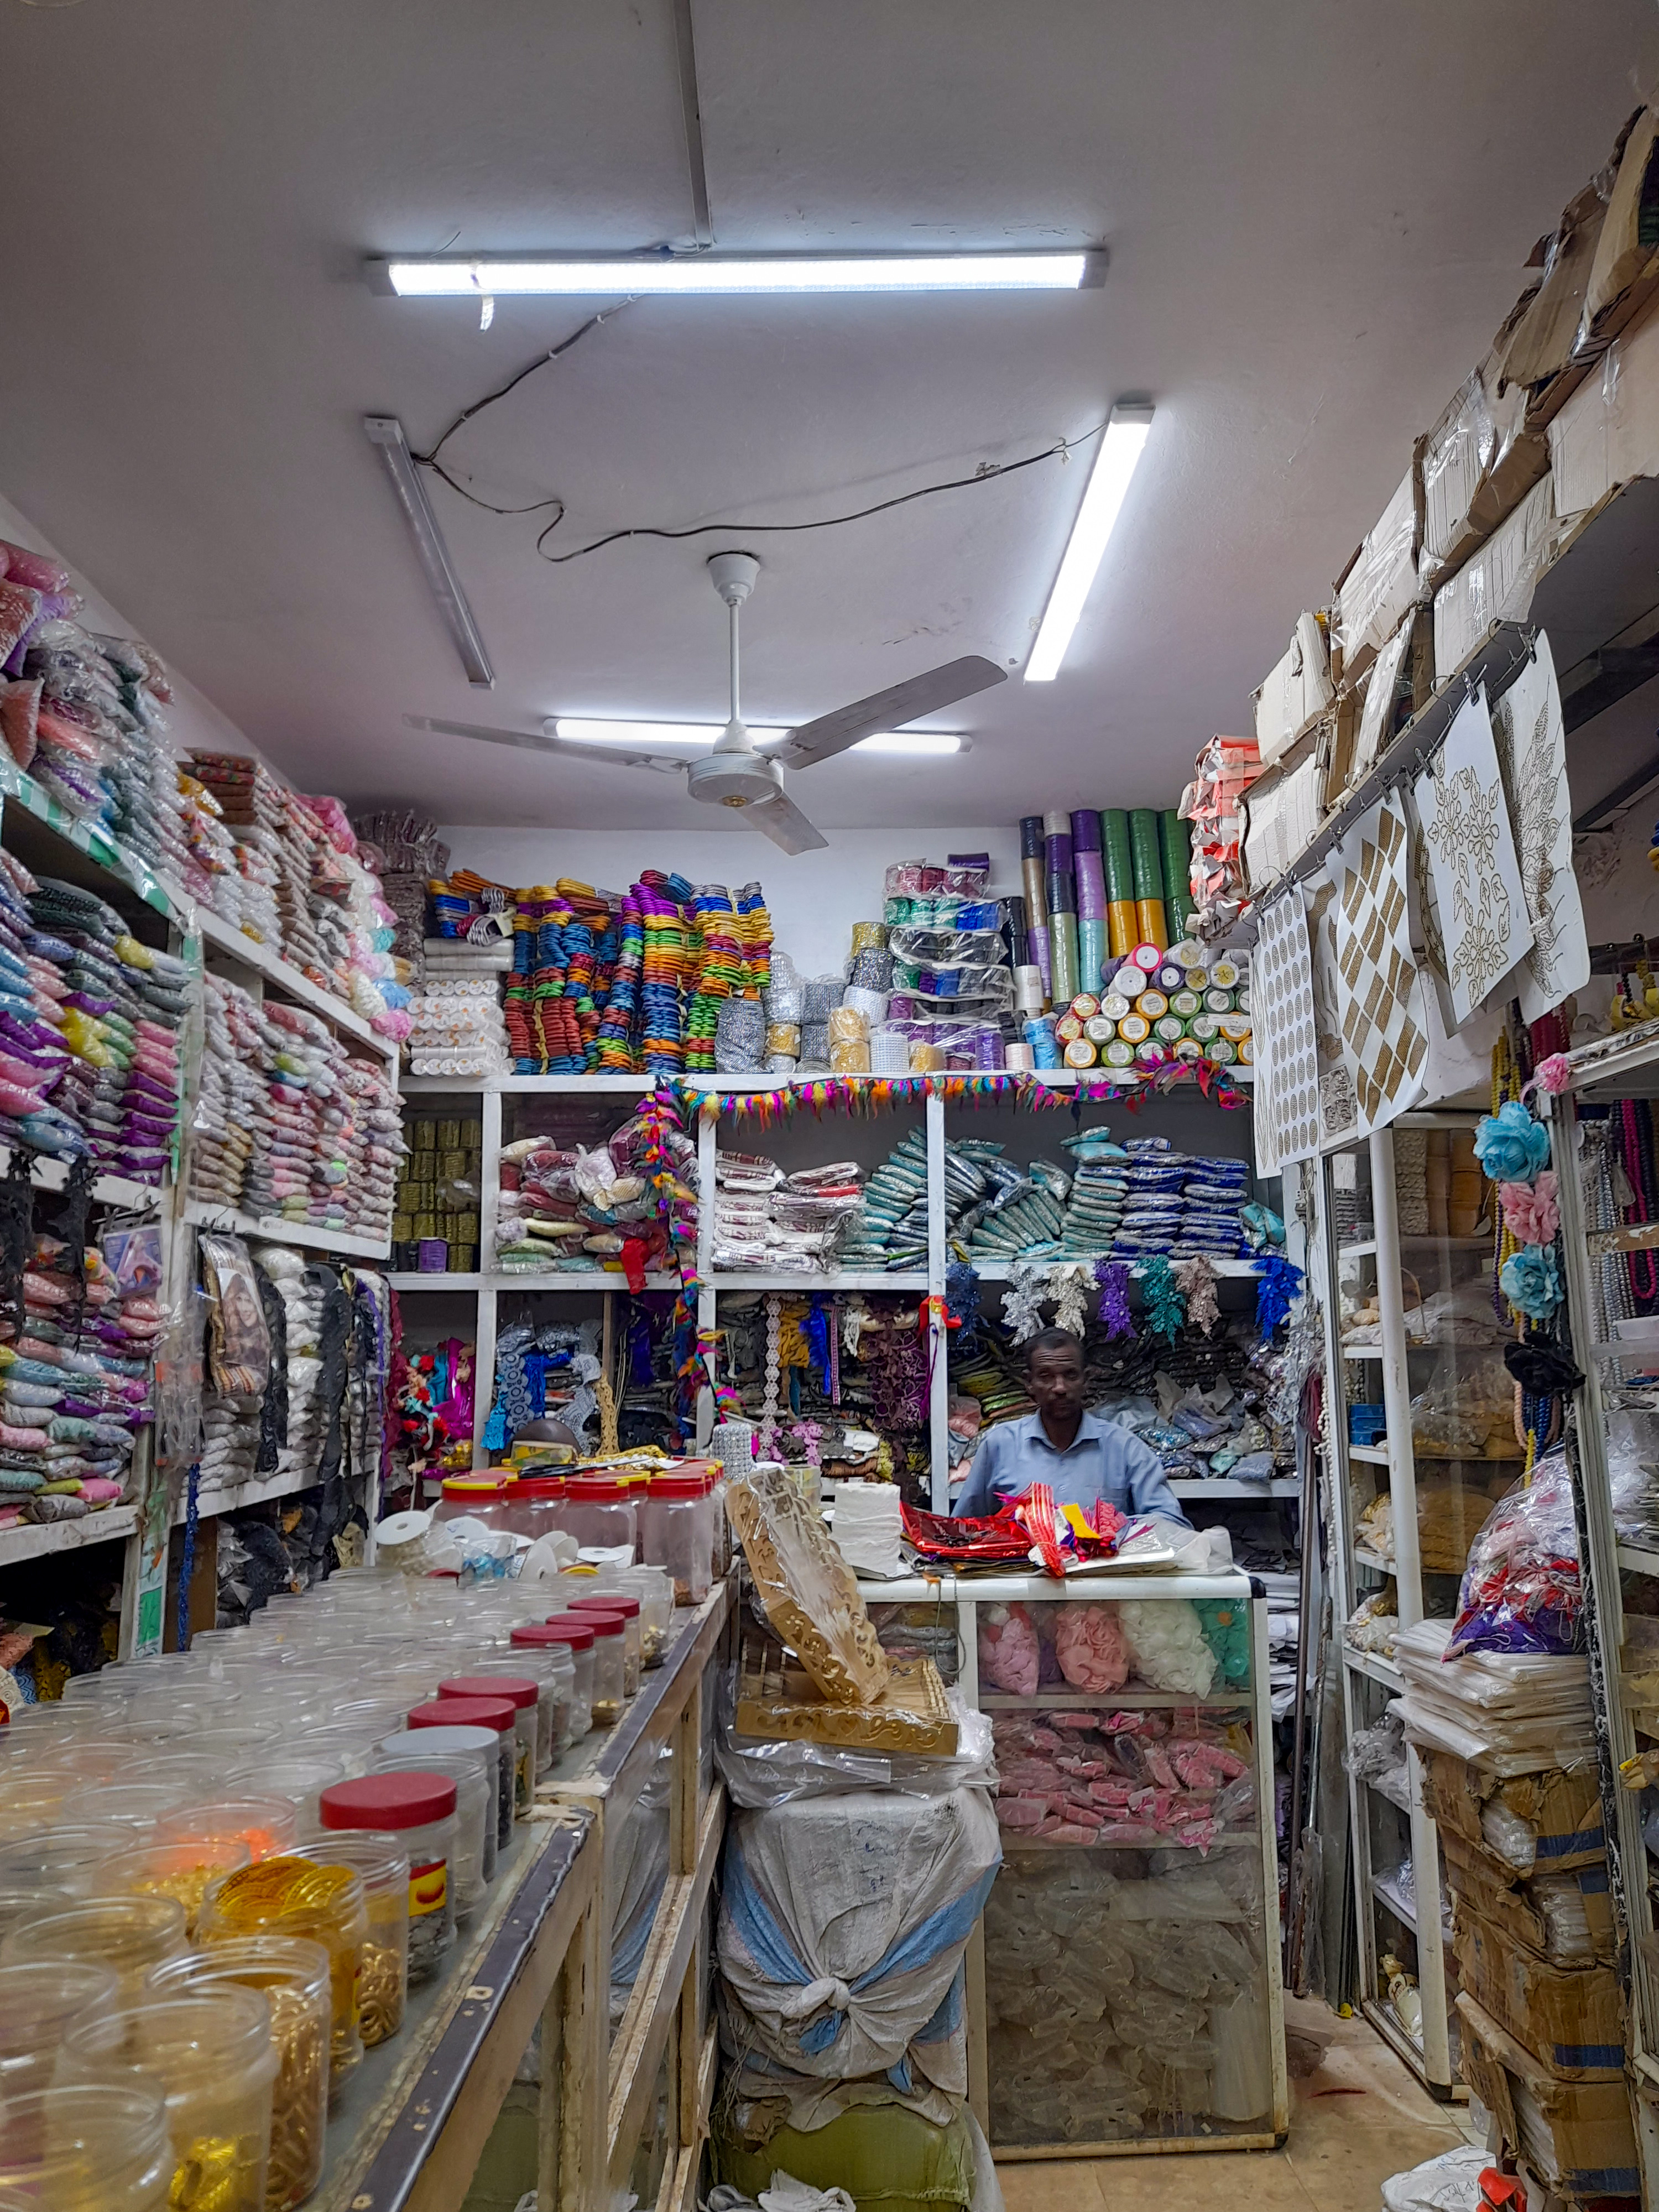
الوصف بالفصحى: محل لبيع الادوات المكتبية
التصنيف: Uncategorized